Alice Doesn't Live Here Anymore

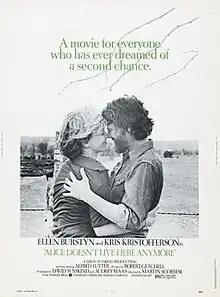
Theatrical release poster

Alice Doesn't Live Here Anymore is a 1974 American romantic comedy drama film directed by Martin Scorsese and written by Robert Getchell. It stars Ellen Burstyn as a widow who travels with her preteen son across the Southwestern United States in search of a better life. Kris Kristofferson, Billy "Green" Bush, Diane Ladd, Valerie Curtin, Lelia Goldoni, Vic Tayback, Jodie Foster, Alfred Lutter, and Harvey Keitel appear in supporting roles.